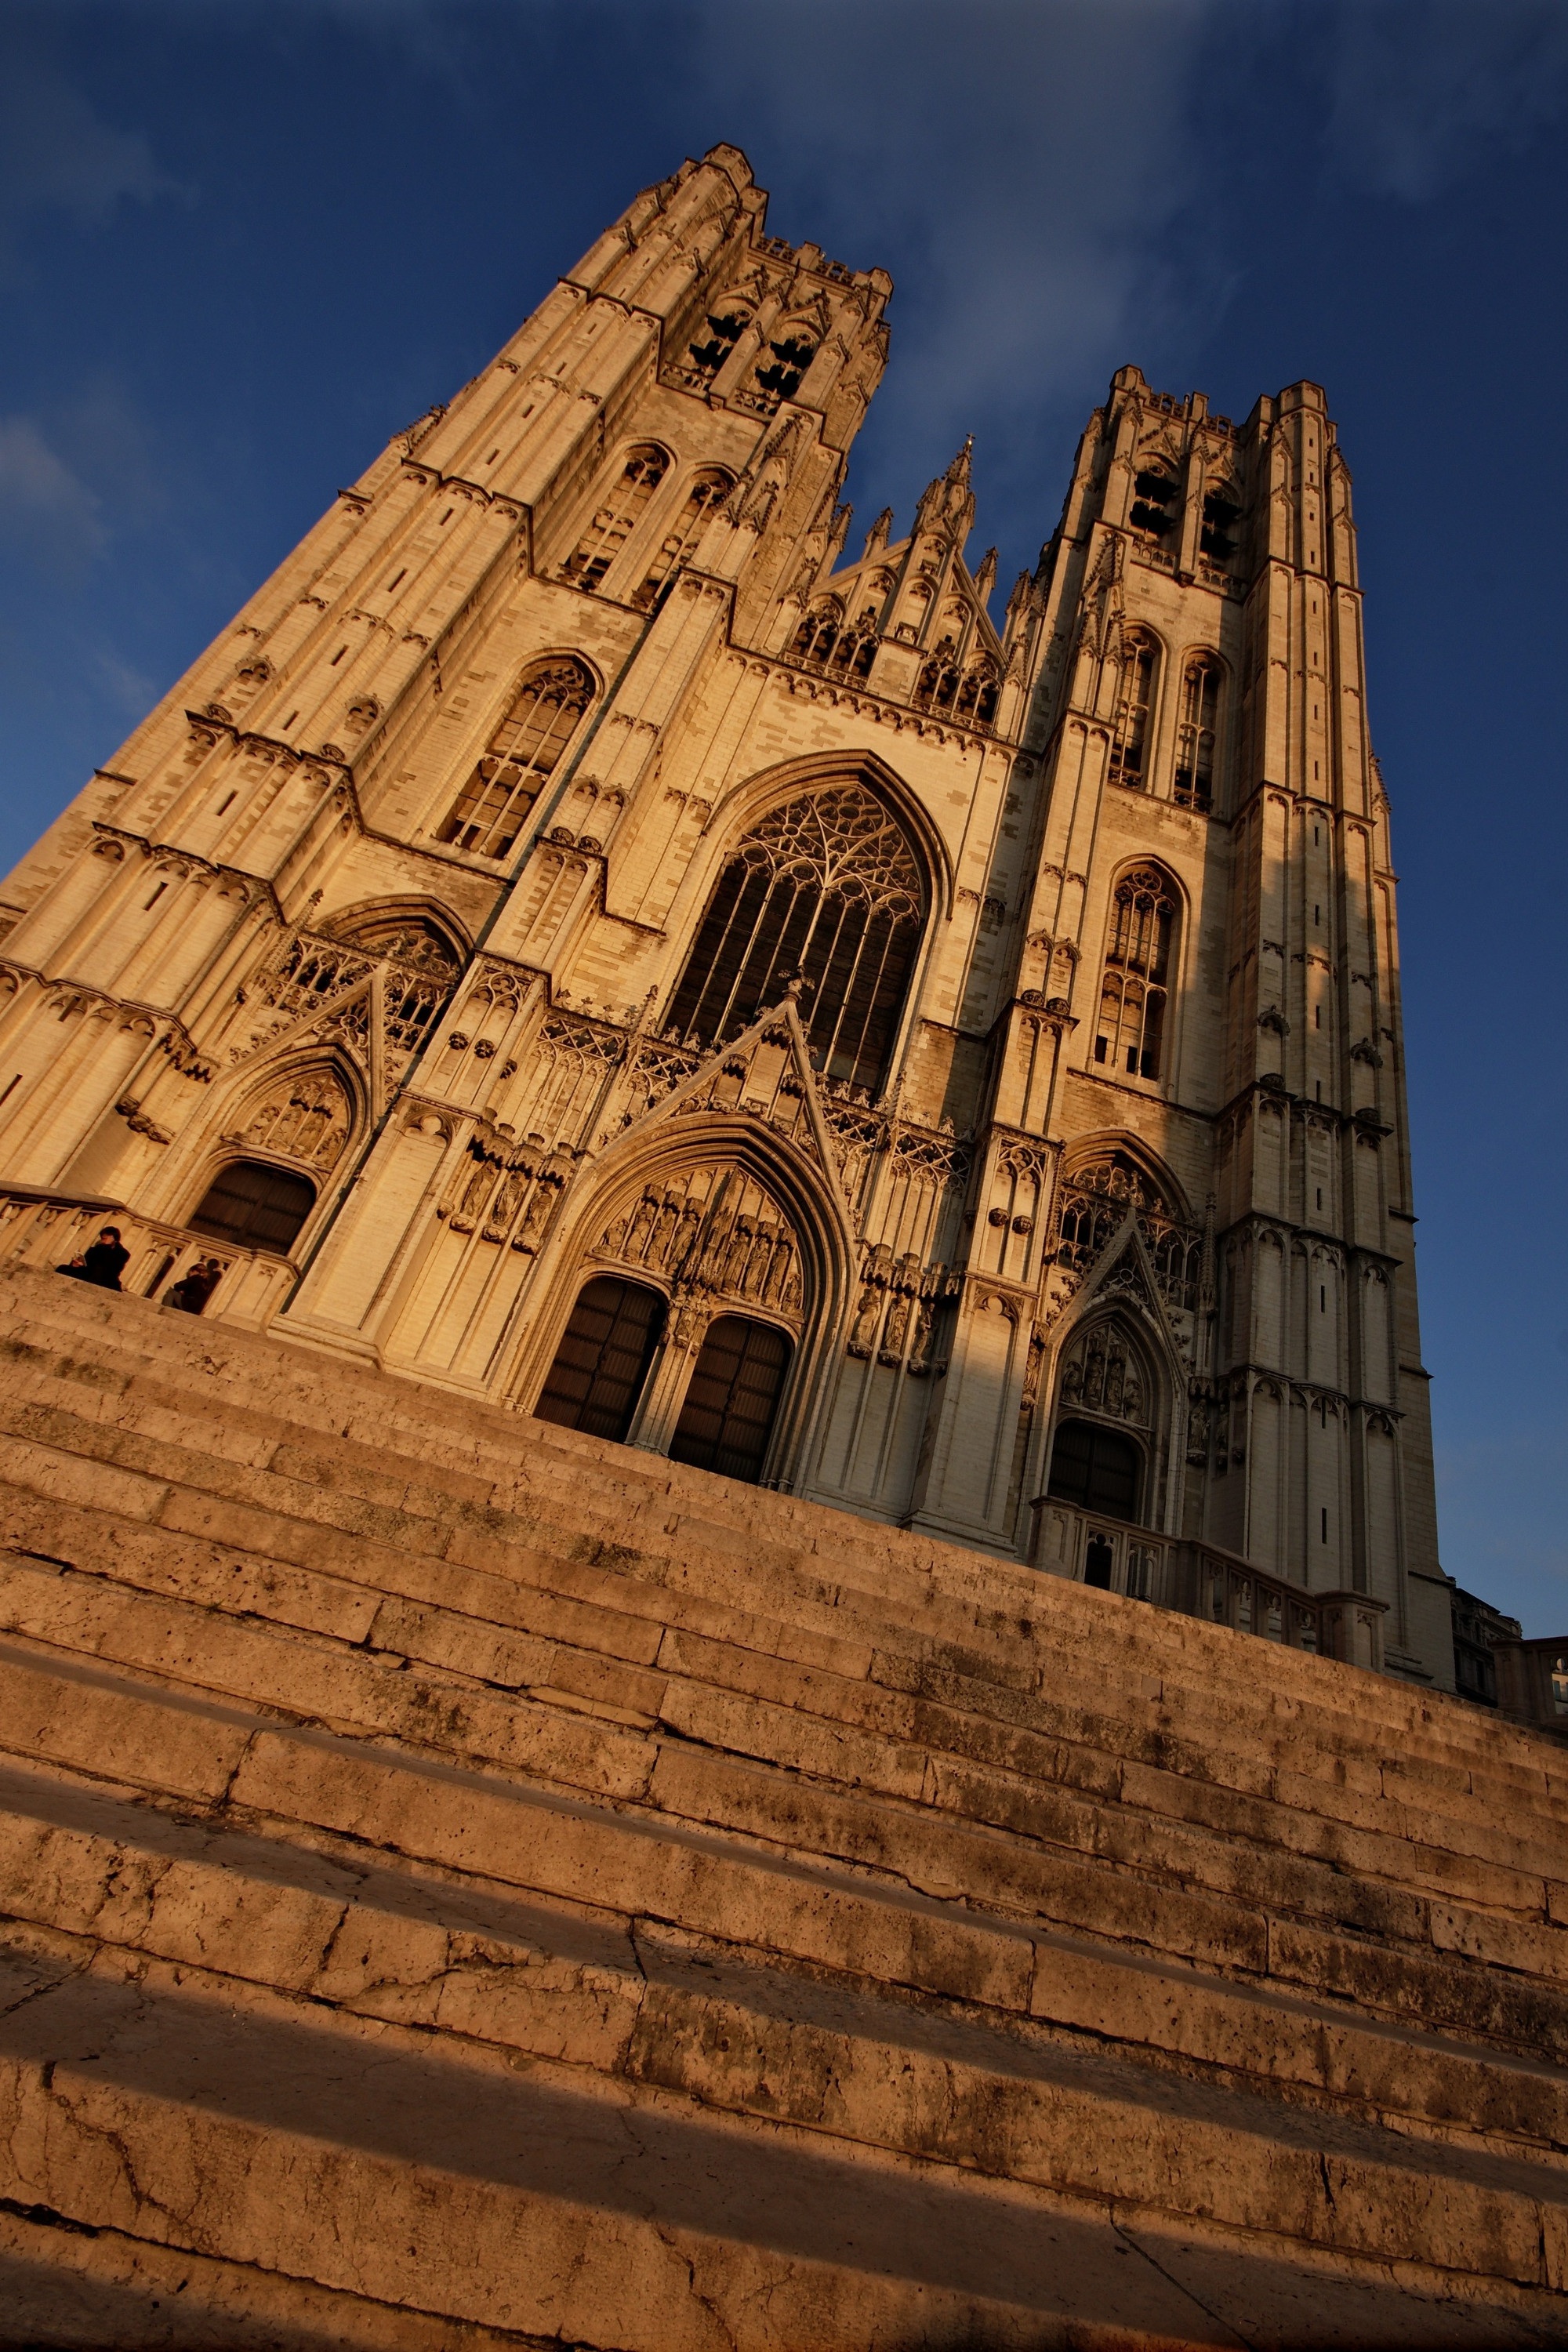
architecture, building, tower, landmark, cathedral, place of worship, temple, ruins, ancient history